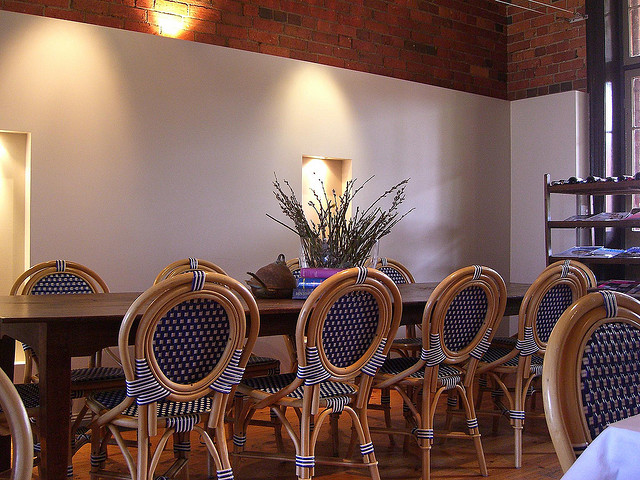
user: Given an image and a question. Answer the question in a short answer. Question: What type of wood is used to manufacture the chairs shown in the image? Short Answer:
assistant: bamboo